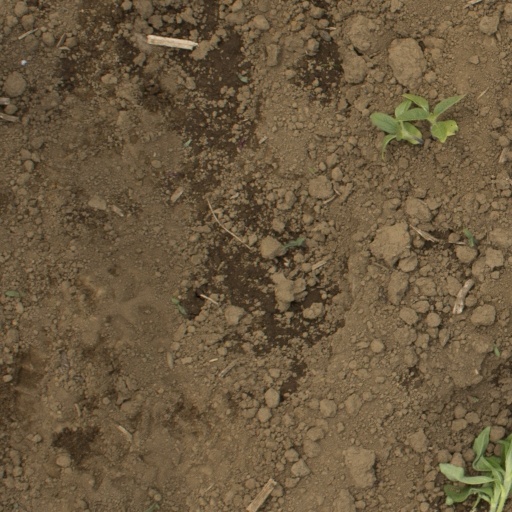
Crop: Jerusalem artichoke